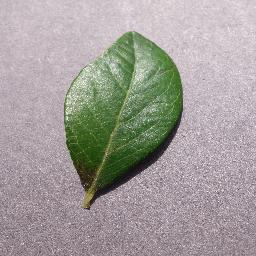
Label: Blueberry___healthy